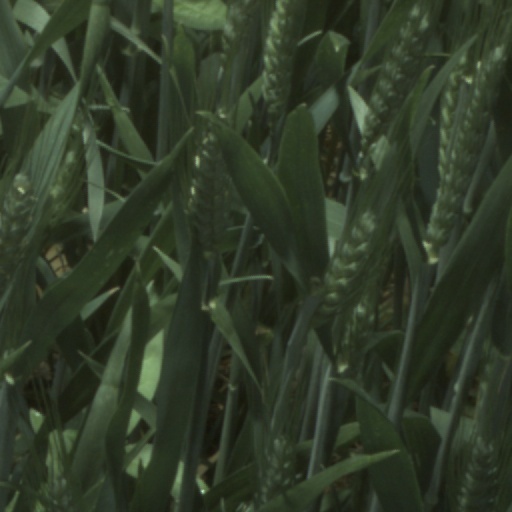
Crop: wheat